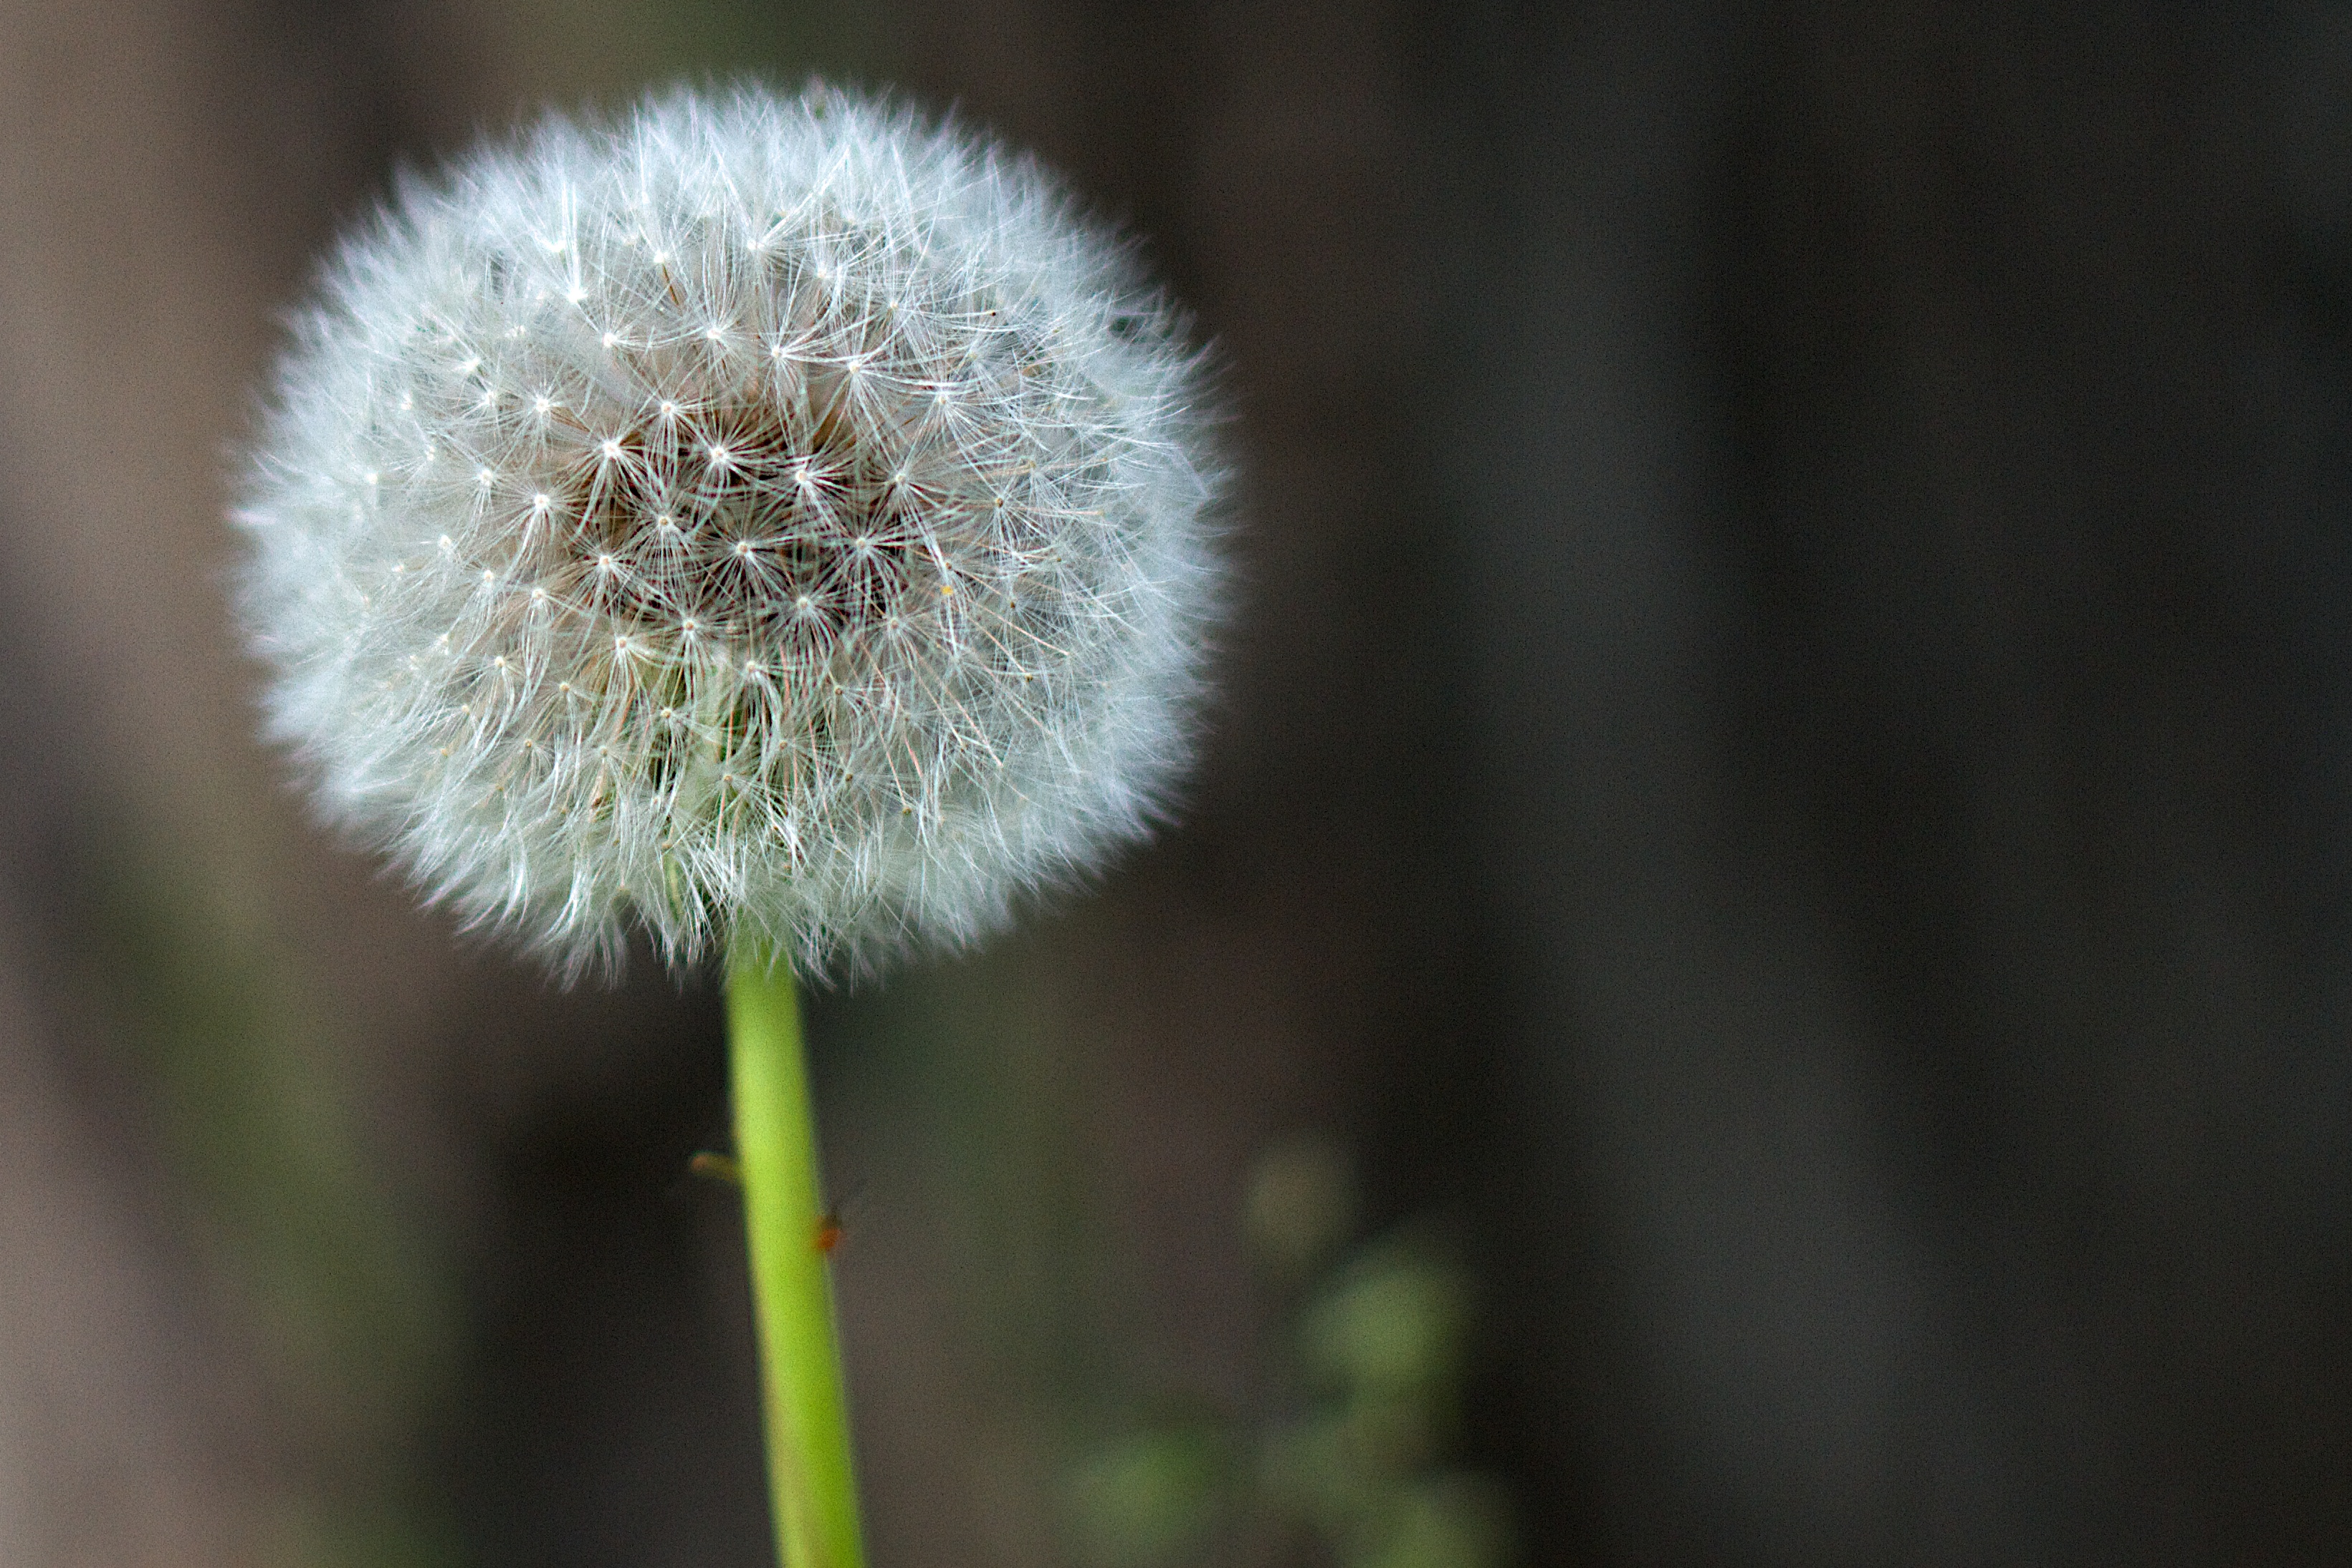
plant, photography, dandelion, flower, flora, close up, dreams, macro photography, flowering plant, daisy family, plant stem, land plant